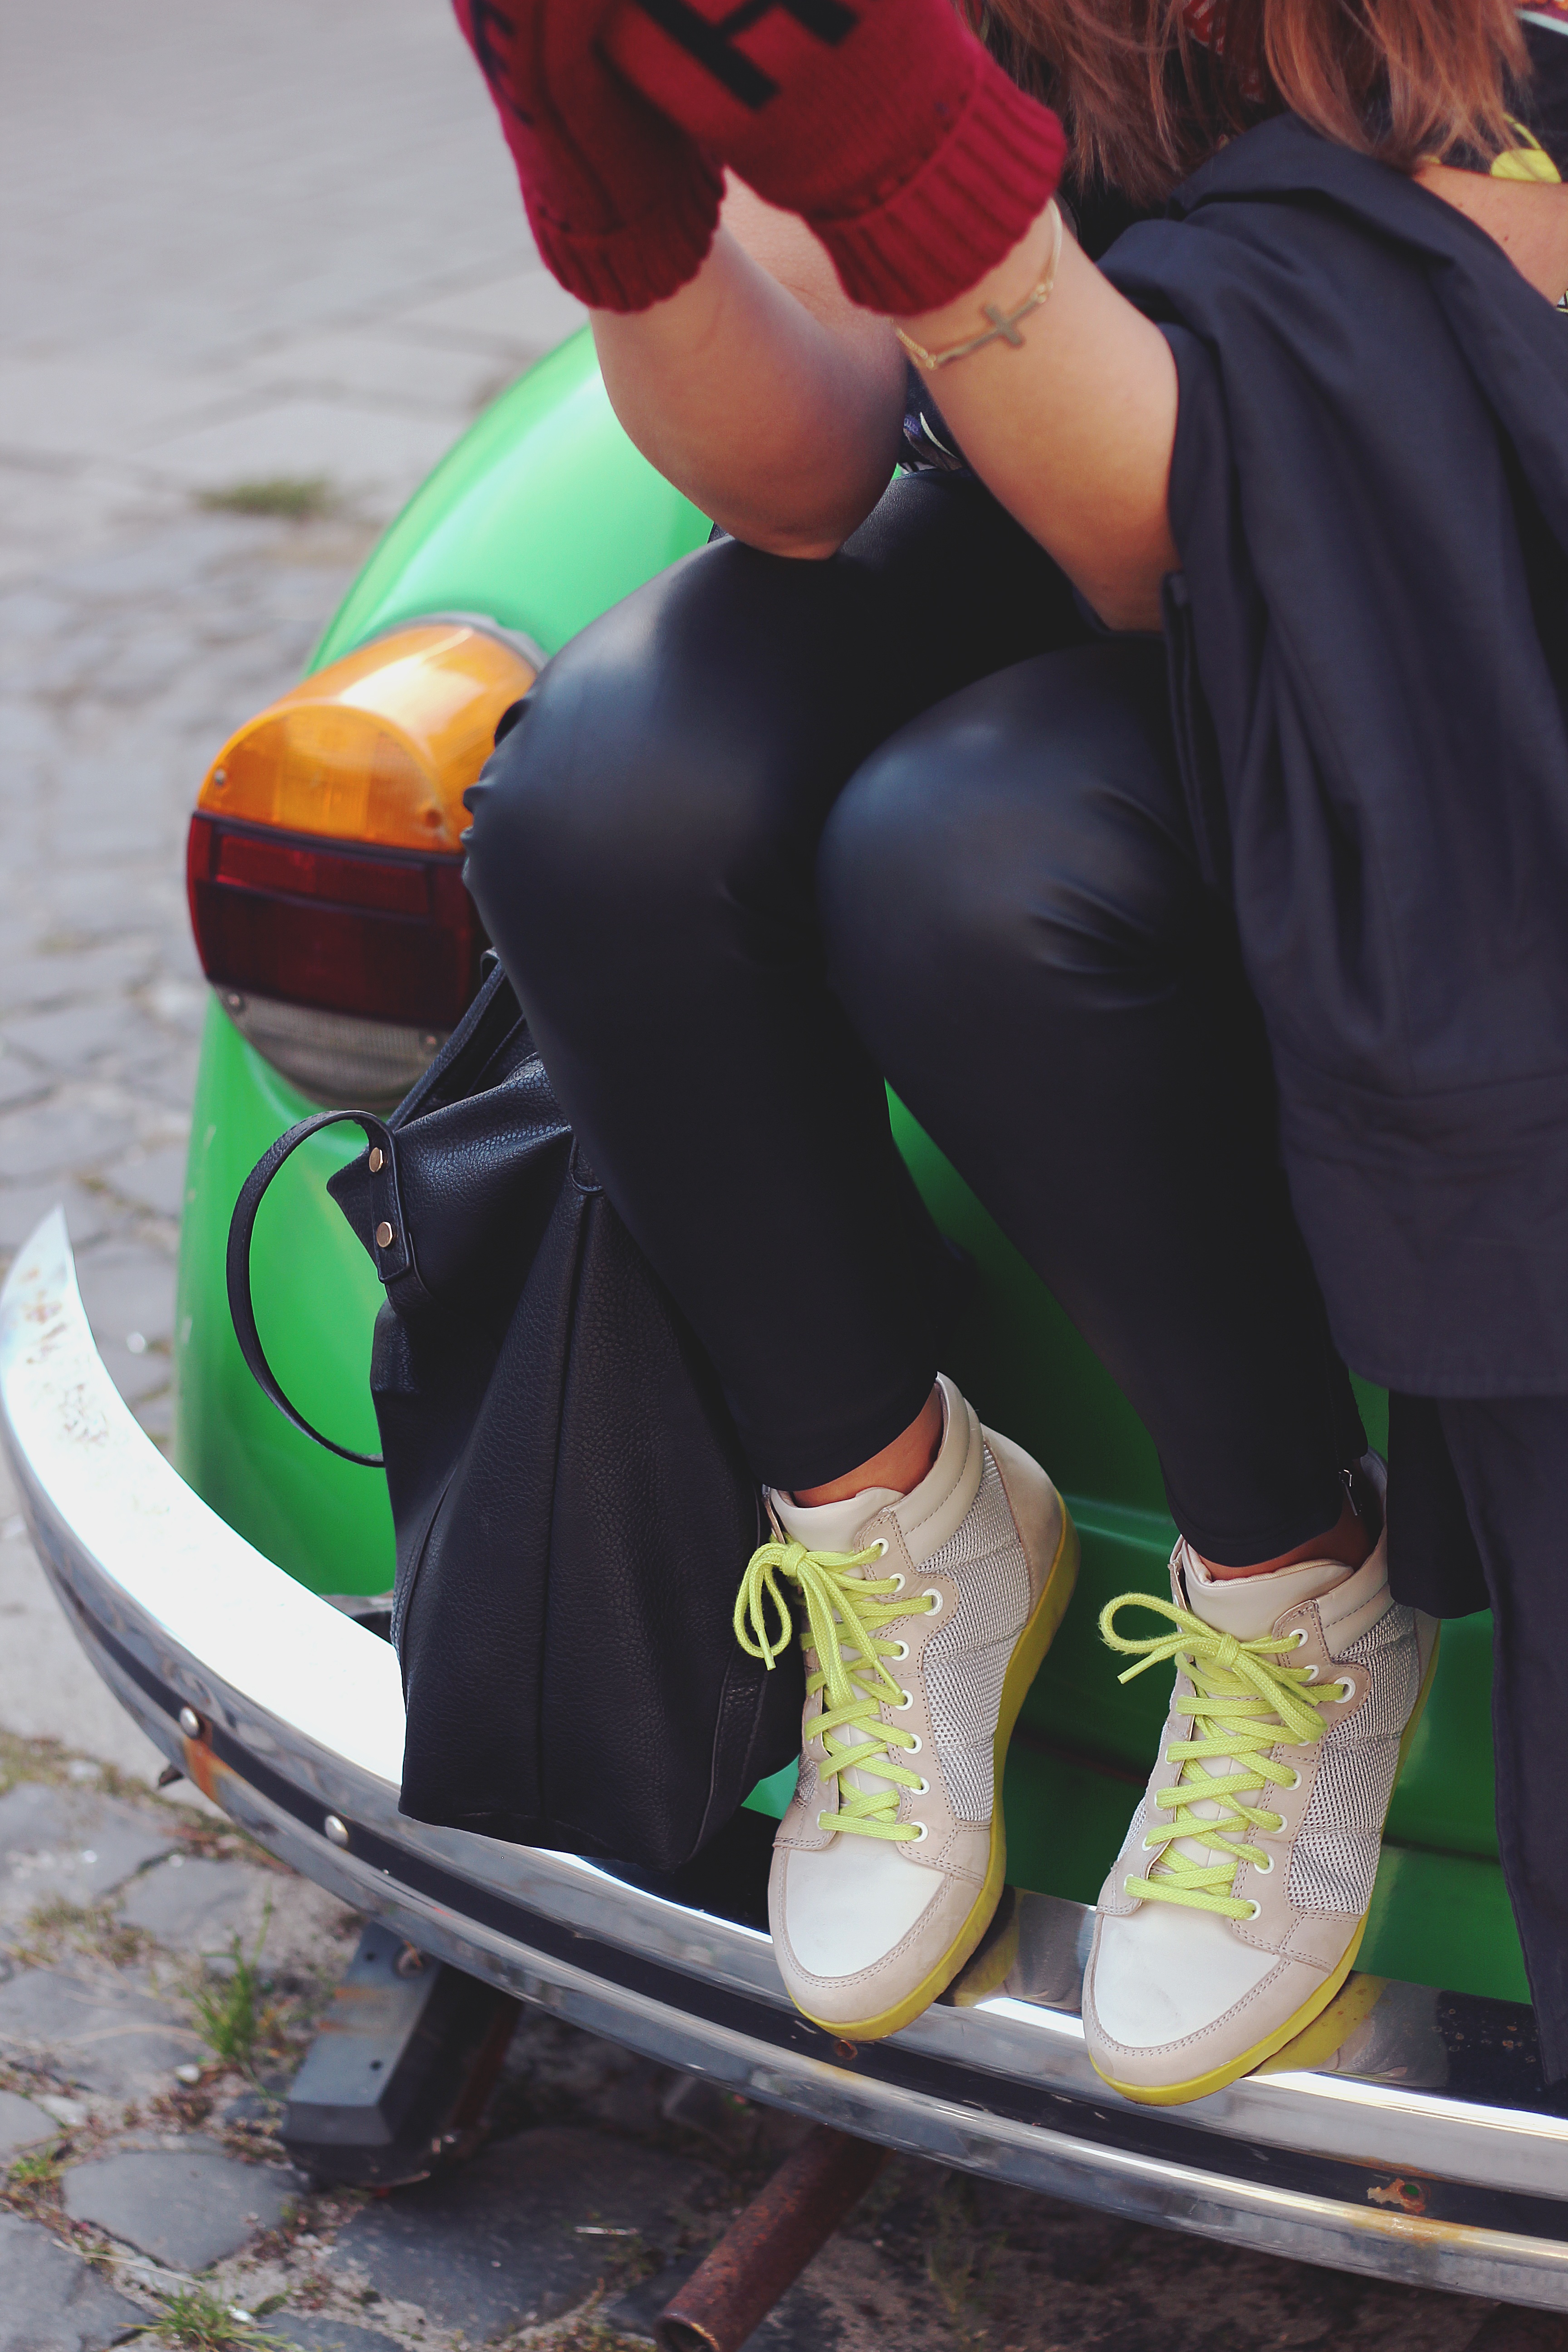
car, green, color, fashion, clothing, black, yellow, handbag, jewellery, trousers, fun, boots, footwear, stylish